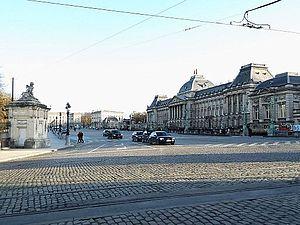
La Place des Palais est une place de Bruxelles située entre la rue Ducale et la rue Royale. Longue de 350 m et large de 70, elle est longée au nord par le parc de Bruxelles et au sud par le palais Royal. Elle est en légère pente.